Trakhun

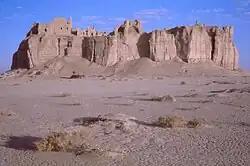
Fortress of Trakhun in the center of the Rud-i Biyaban

The Trakhun or Trakhu is a historical, archaeological site with high-walled fortress atop a 30 m high triangular rock formation over 100 m on each side, located in the center of the Rud-i Biyaban in Nimroz Province of the Sistan region. By legends and local tradition, Tarakhun is credited to be the birthplace of Rustam.